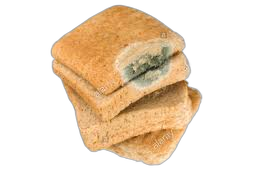
Waste category: biological